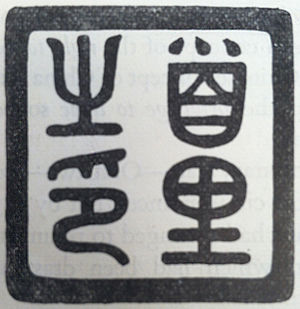
Kongeriget Ryukyu
Ryukyus kongelige segl.
Kongeriget Ryukyu var et kongerige indtil år 1879, hvorefter kongeriget blev underlagt Japan.